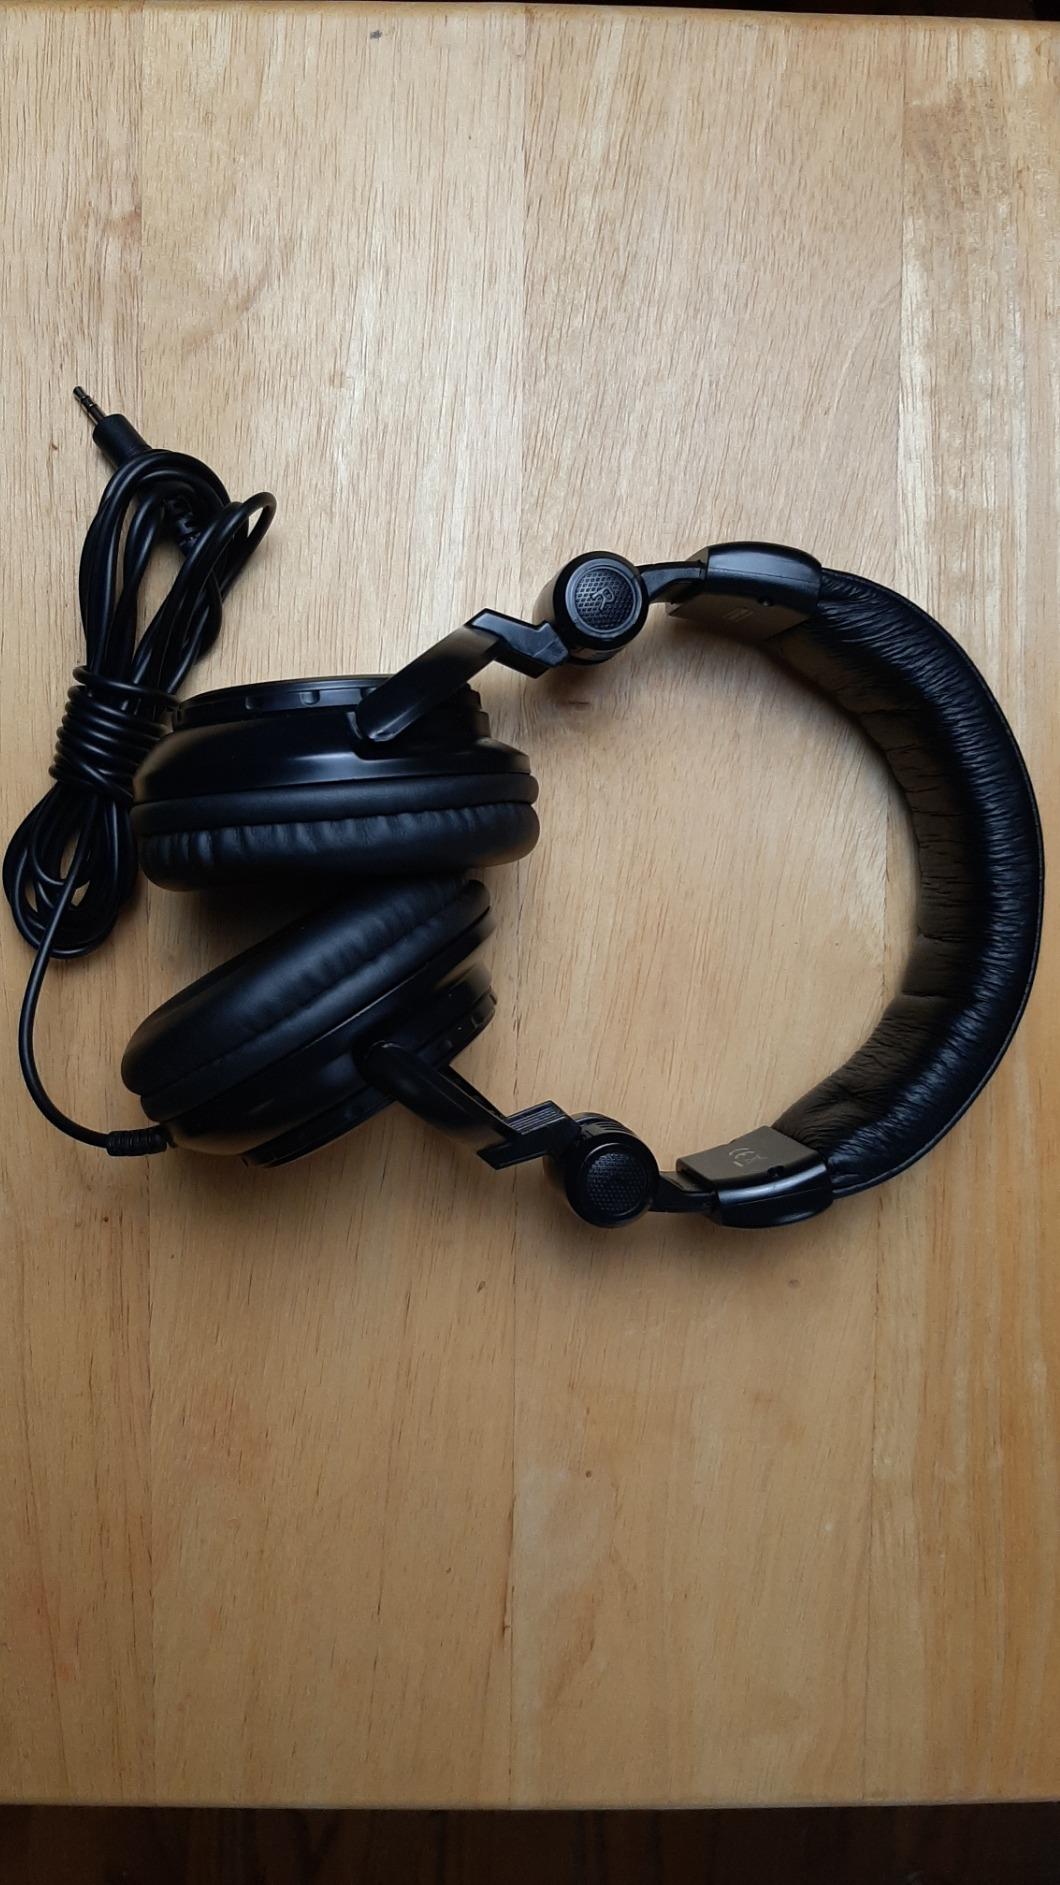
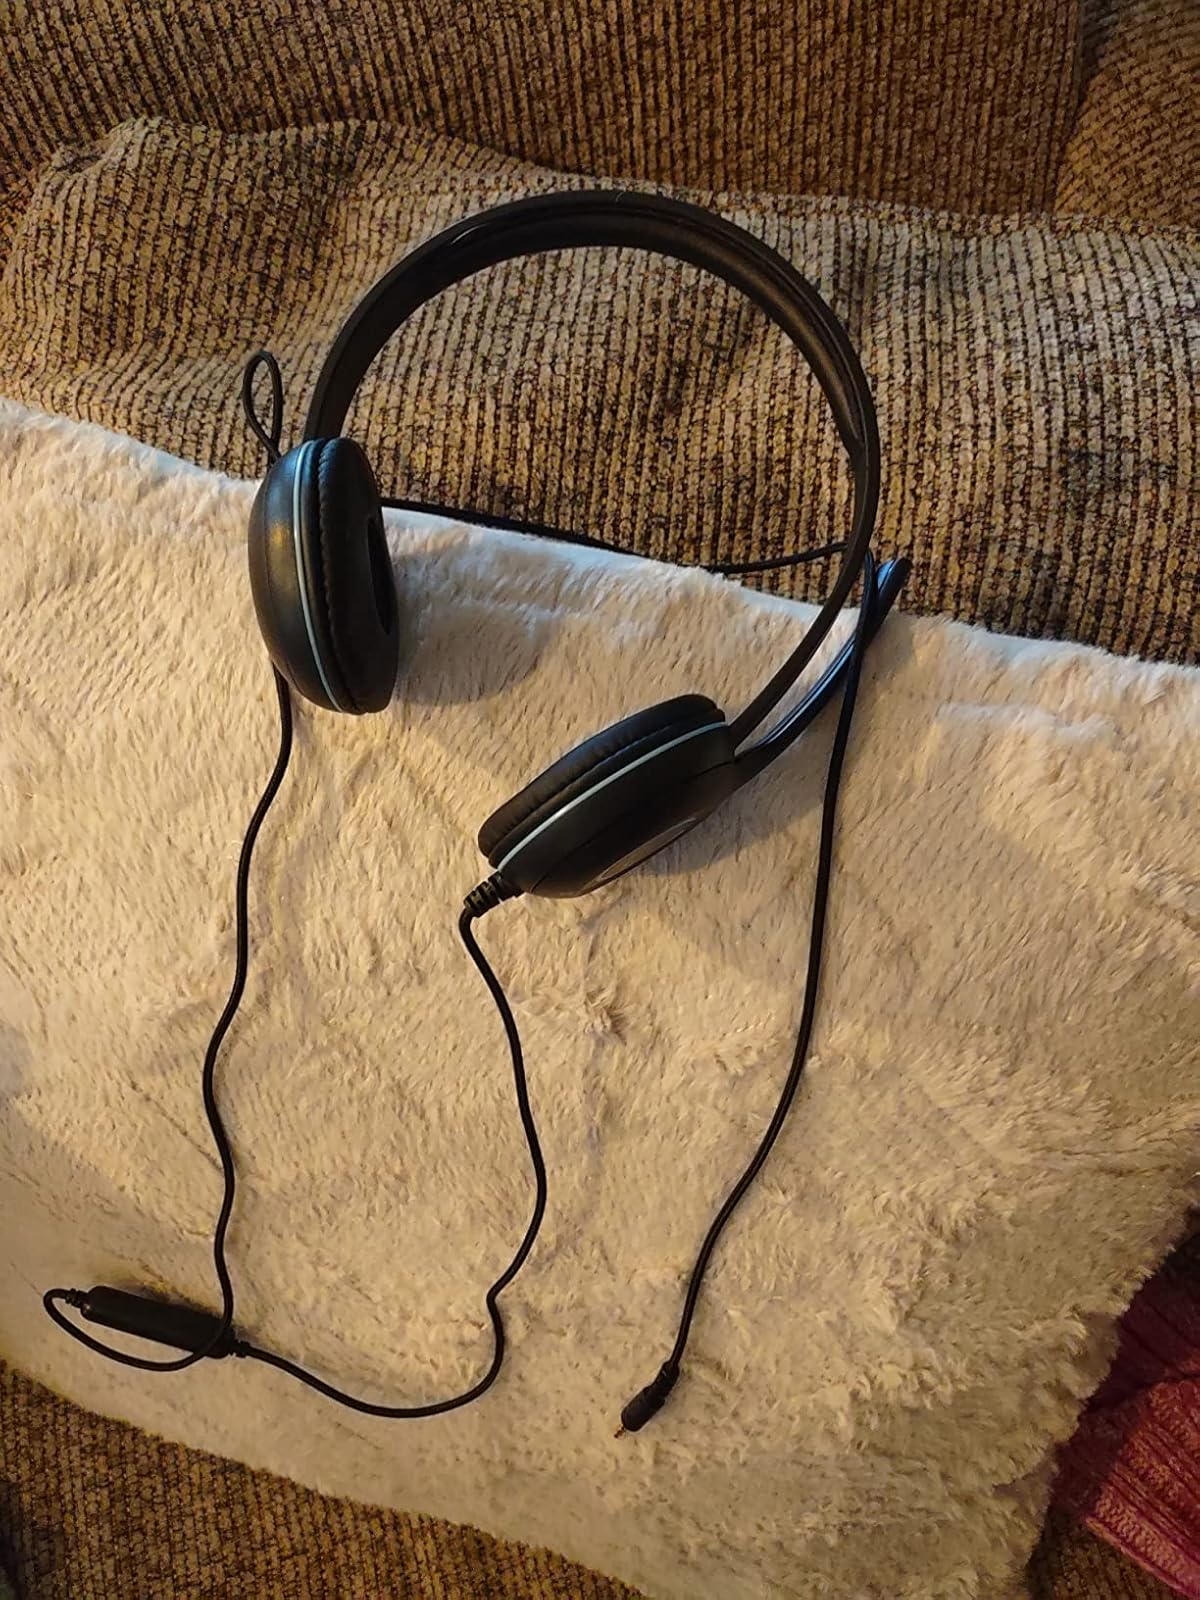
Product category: headphones
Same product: no